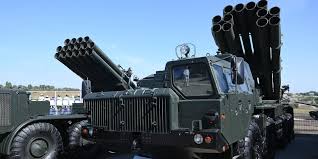
Label: Self Propelled Artillery